2018 FIFA World Cup Group D

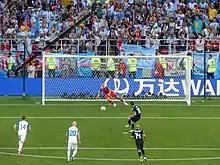
Lionel Messi missed a penalty kick

Despite stamping their authority on the game's opening stages, Argentina struggled to find space against the Icelandic defence. Argentina then scored in the 19th minute, Sergio Agüero scoring with a powerful left foot shot to the top left corner of the net giving them a 1–0 lead. Alfreð Finnbogason made history by scoring his country's first World Cup goal just four minutes later when he slotted to the net from six yards out after the ball broke to him from six yards out. Argentina then had the chance to go ahead again when Hörður Björgvin Magnússon pushed Maximiliano Meza inside the box after 64 minutes. Hannes Þór Halldórsson dove to his right to deny Lionel Messi a goal. Although Argentina continued to press for a goal, but they were repeatedly denied by the Nordics' defense.